José María Cano

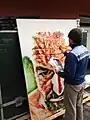
Cano Painting "Blood Test"

José María Cano Andrés (born 21 February 1959) is a Spanish visual artist, musician, composer, and record producer. From 1982 to 1998, he was a member and principal composer of the Spanish pop-rock band Mecano. Since 1998, he works primarily in the visual arts.